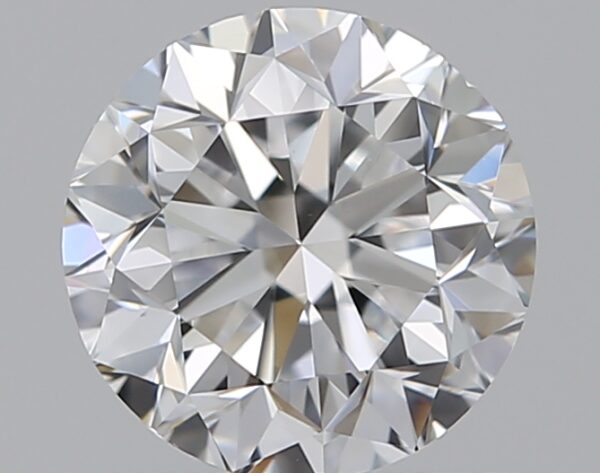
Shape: round
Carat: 0.9
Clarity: VS1
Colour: D
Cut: GD
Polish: EX
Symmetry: VG
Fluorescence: N
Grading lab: GIA
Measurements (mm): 5.91 x 5.95 x 3.92